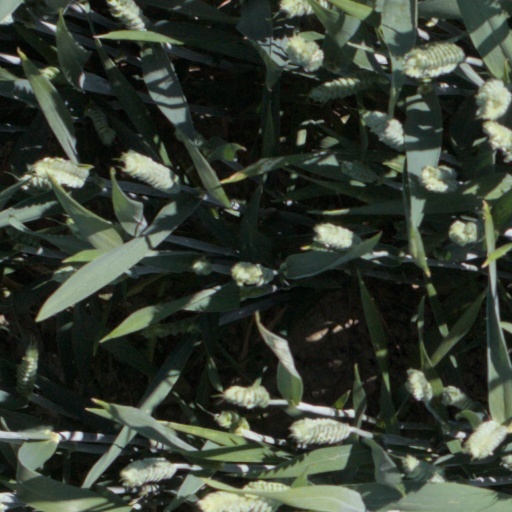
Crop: wheat